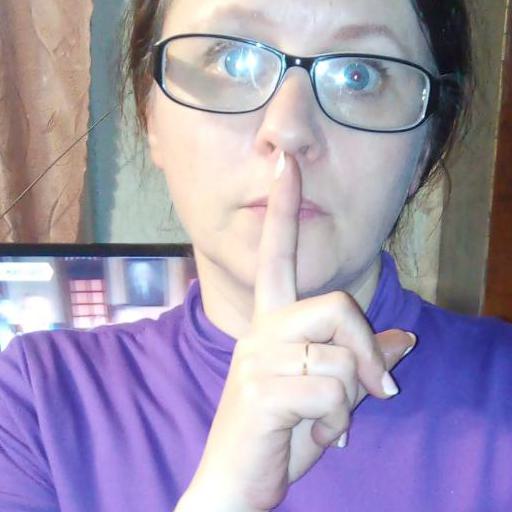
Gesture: mute